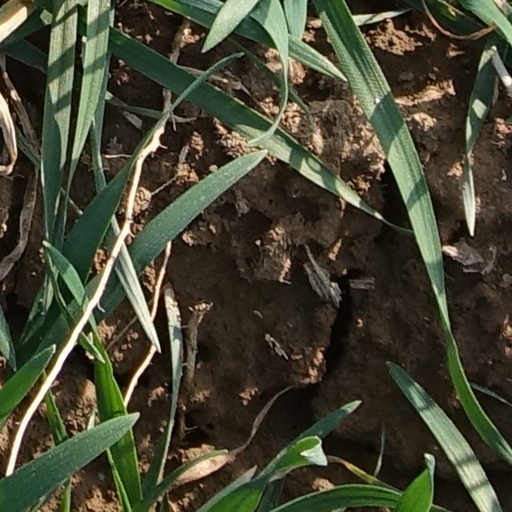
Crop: wheat